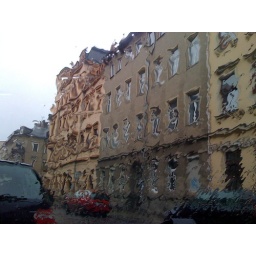
Crazy buildings in Dresden Neustadt. Not made by &amp;quot;Hundertwasser&amp;quot; but by Regenwasser. ;-) Taken through the wet car frontshield.